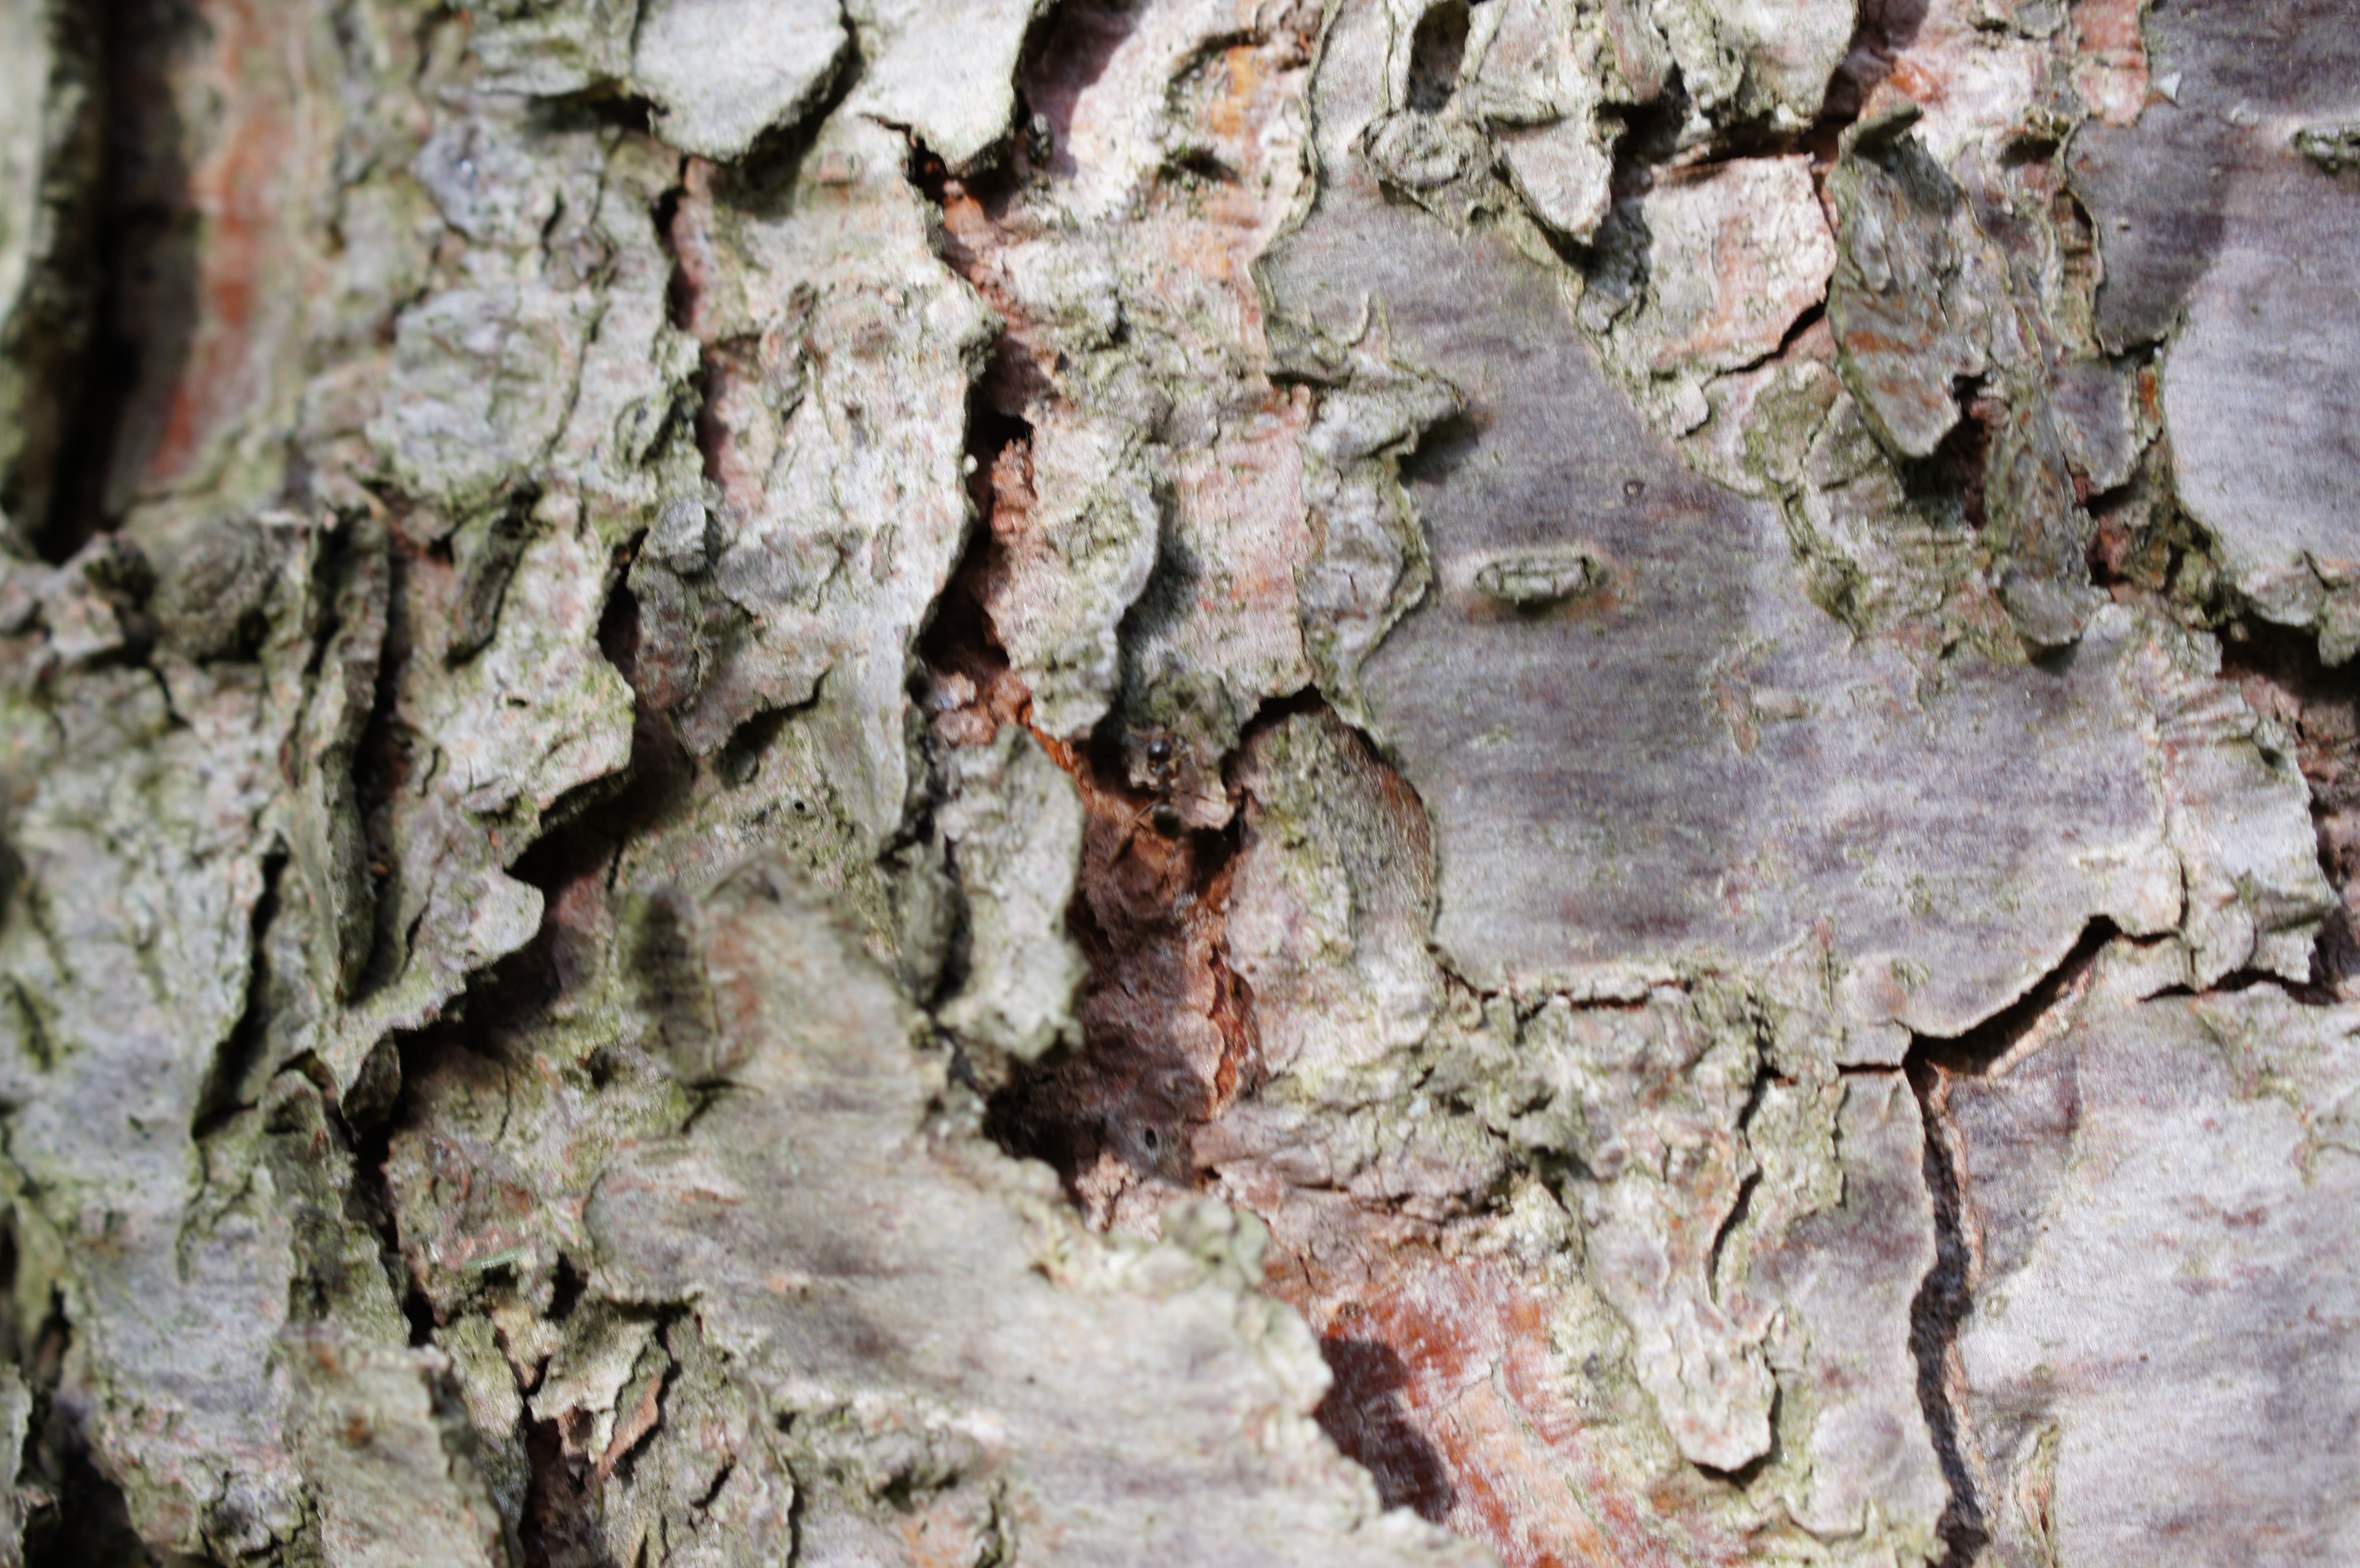
nature, shellbark hickory, tree, sweet birch, trunk, woody plant, plant, red pine, Canoe birch, formation